Michelangelo Cerquozzi

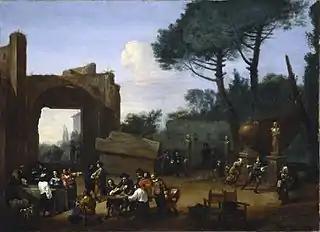
Party in a garden with Roman artists

Michelangelo Cerquozzi earned the nickname 'Michelangelo delle Battaglie' for his battle pieces. In his battle pieces, he adapted the Bamboccianti style to the genre. Cerquozzi utilised an immediate, almost brutal language and pushed battle painting toward a representation of the naked facts. Some of his battle pieces were influenced by scenes of Salvator Rosa, such as the "Battle" in the Galleria Nazionale of Rome.